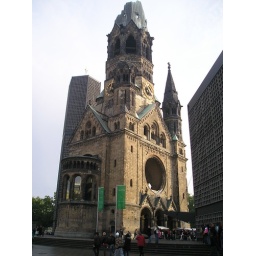
Kaiser-Wilhelm-Gedachtniskirche. Destroyed by Allied bombing in WWII, the surviving western tower remains as a monument